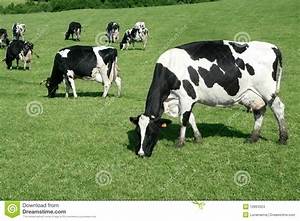
Label: cow